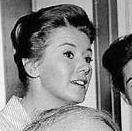
Age: 16